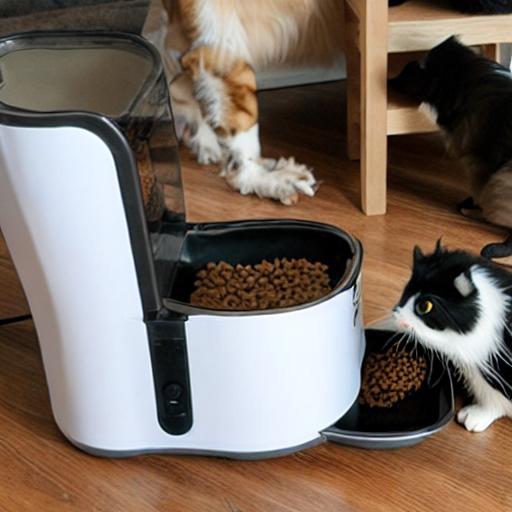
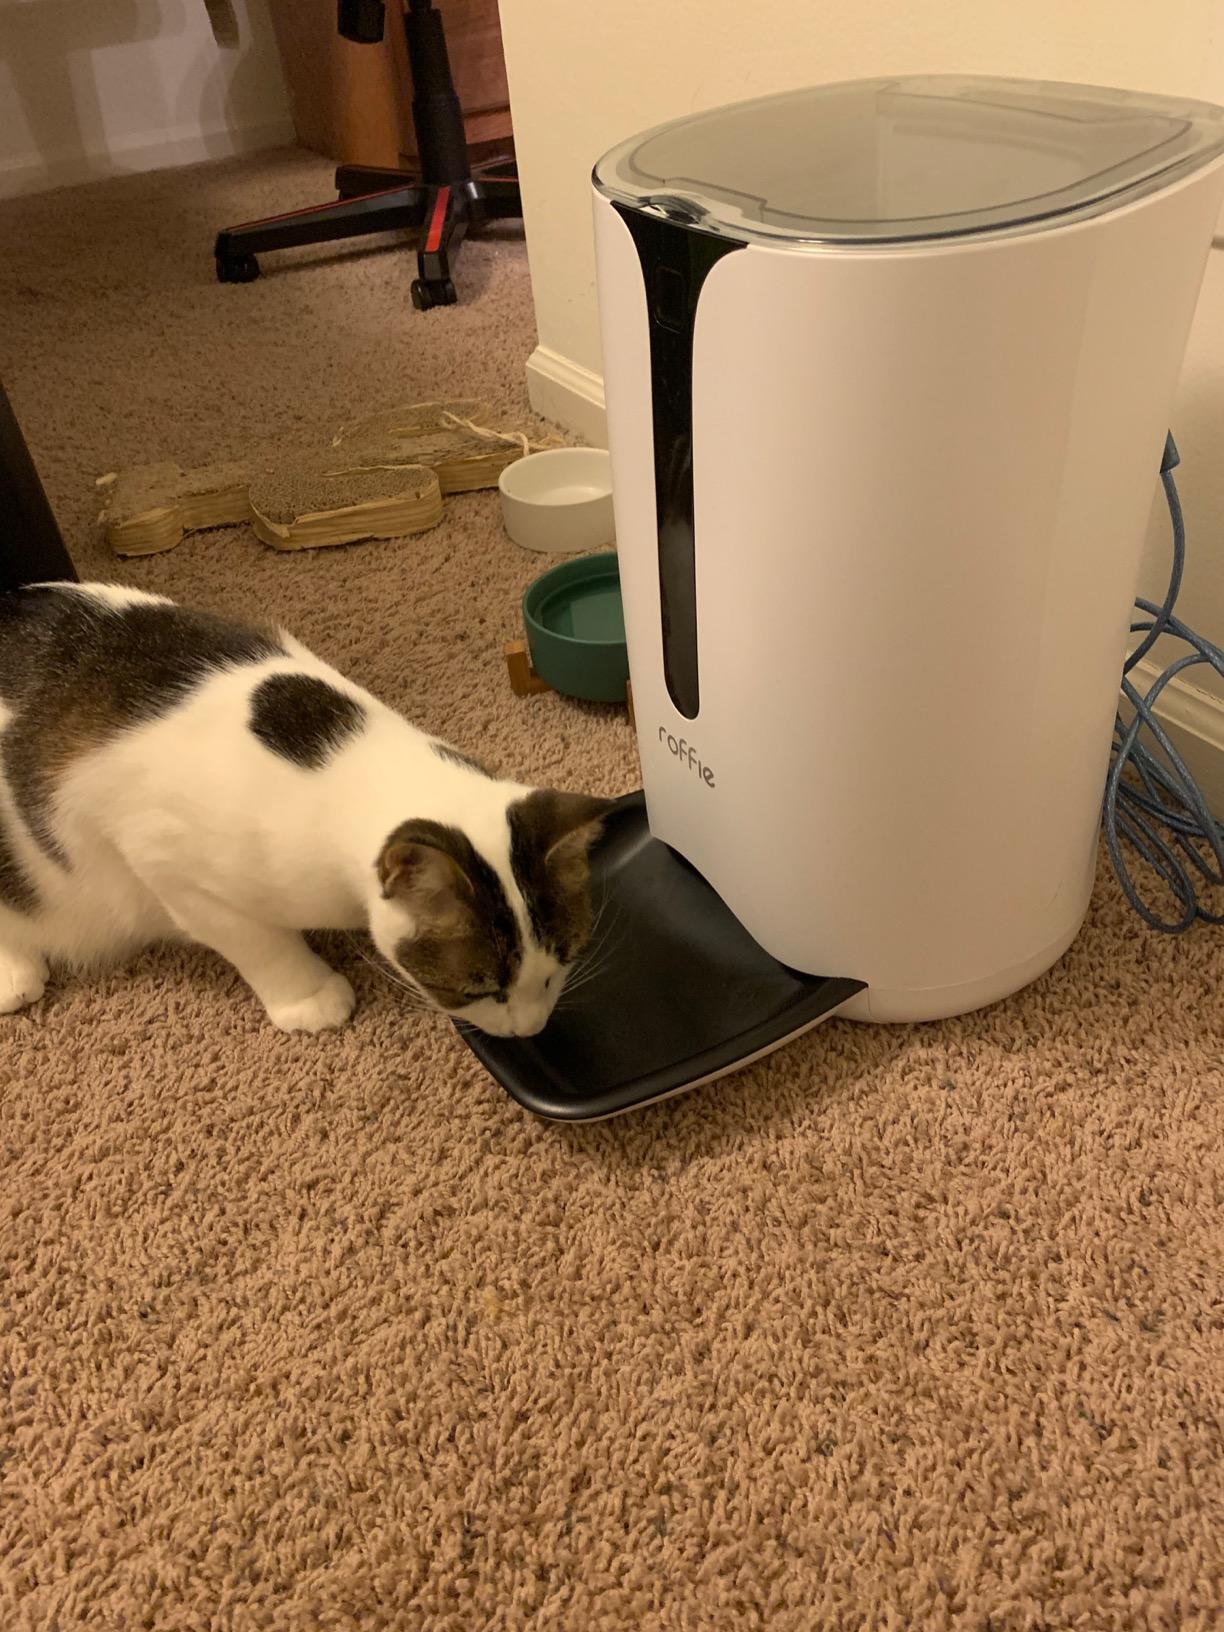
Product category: items_feeder
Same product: no